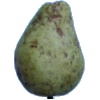
Label: pear_stone